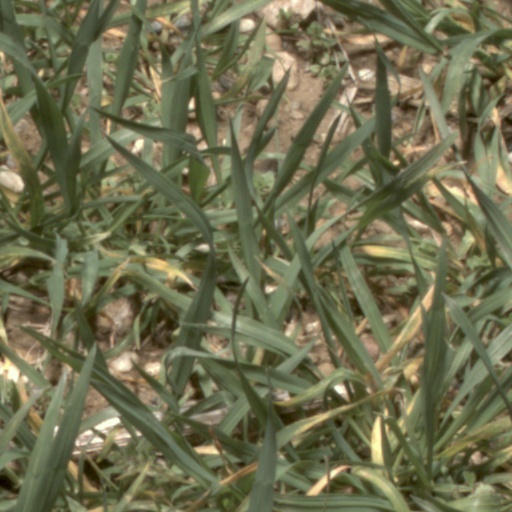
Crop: wheat